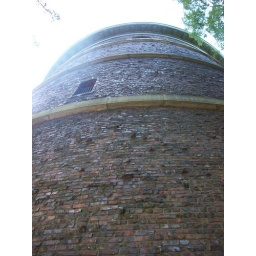
water tower at volunteer park in Seattle.